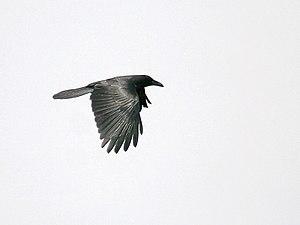
Les ailes sont les membres supérieurs couvert de plumes des oiseaux. Pour de nombreuses espèces, elles permettent le vol.